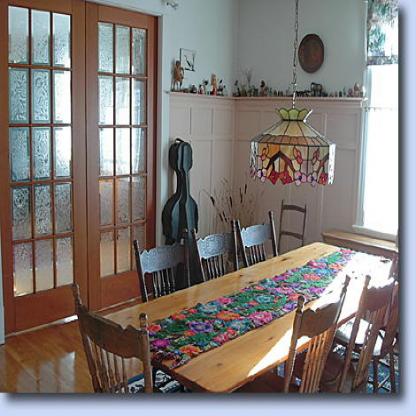
Scene: Indoor